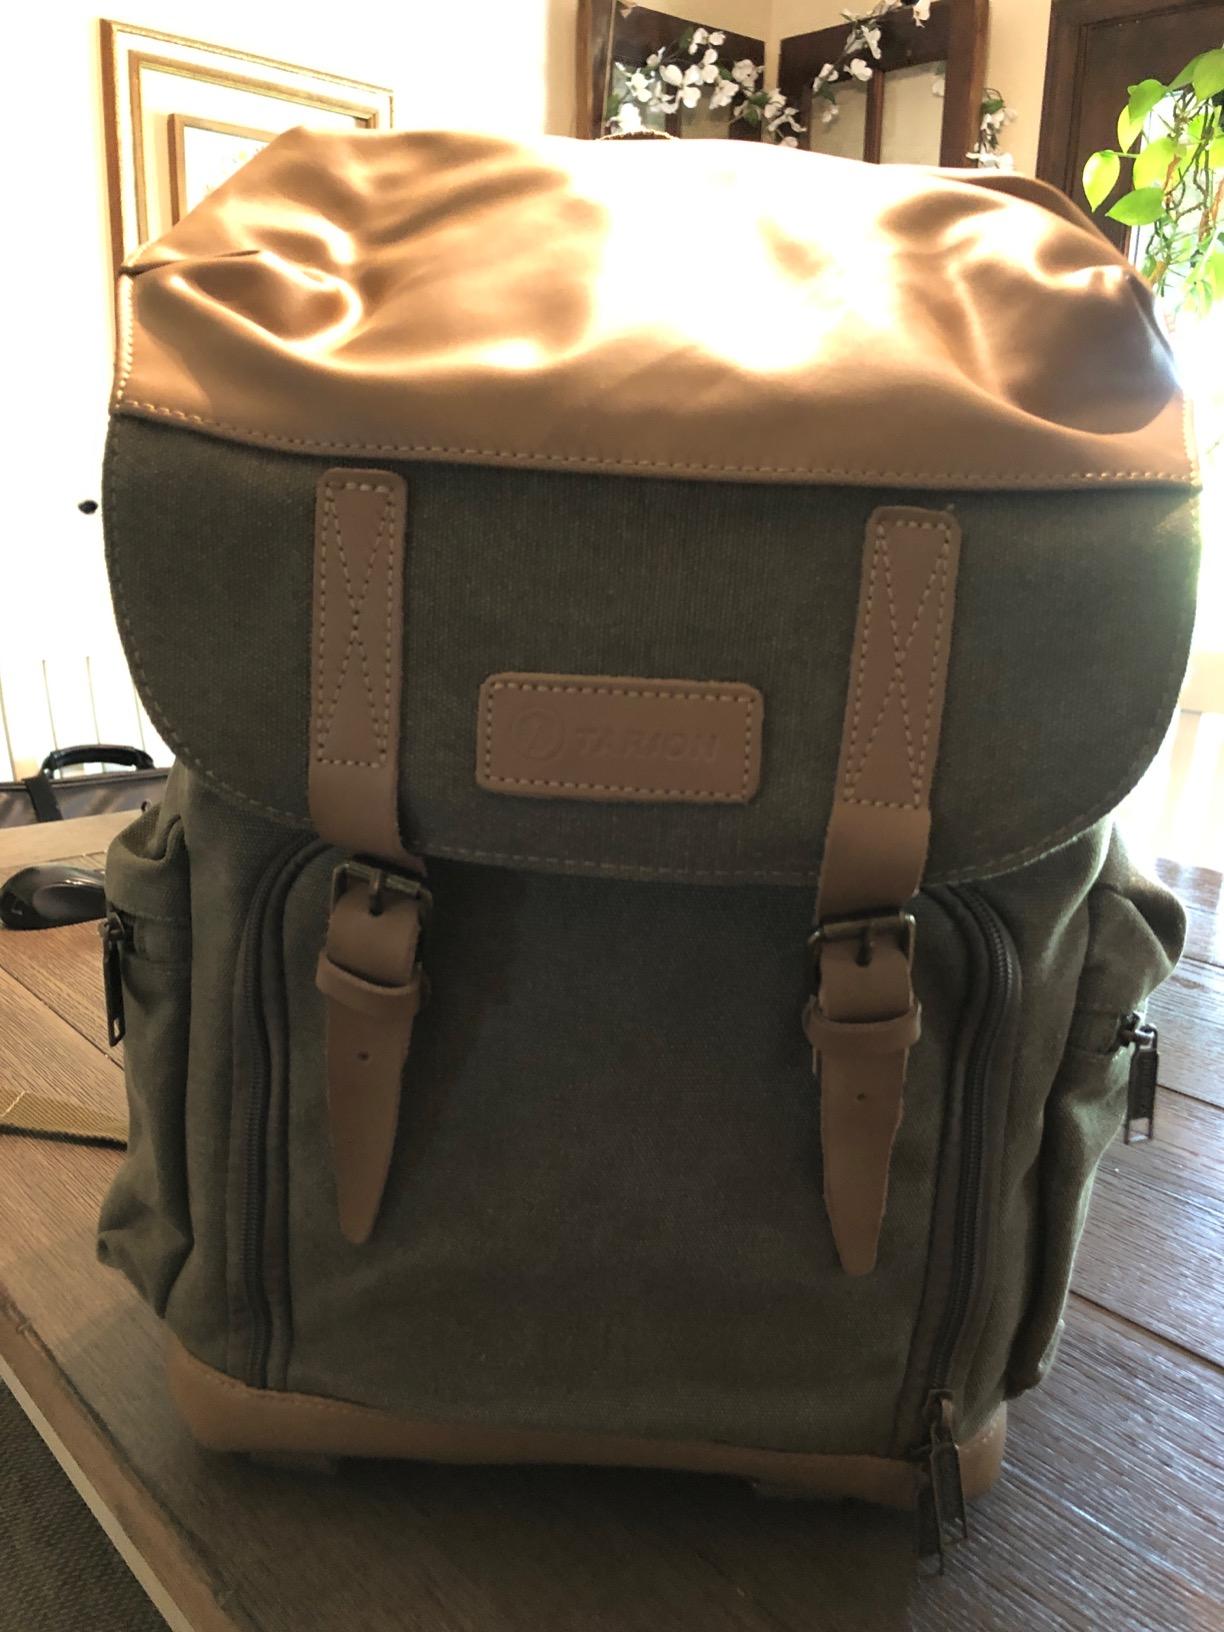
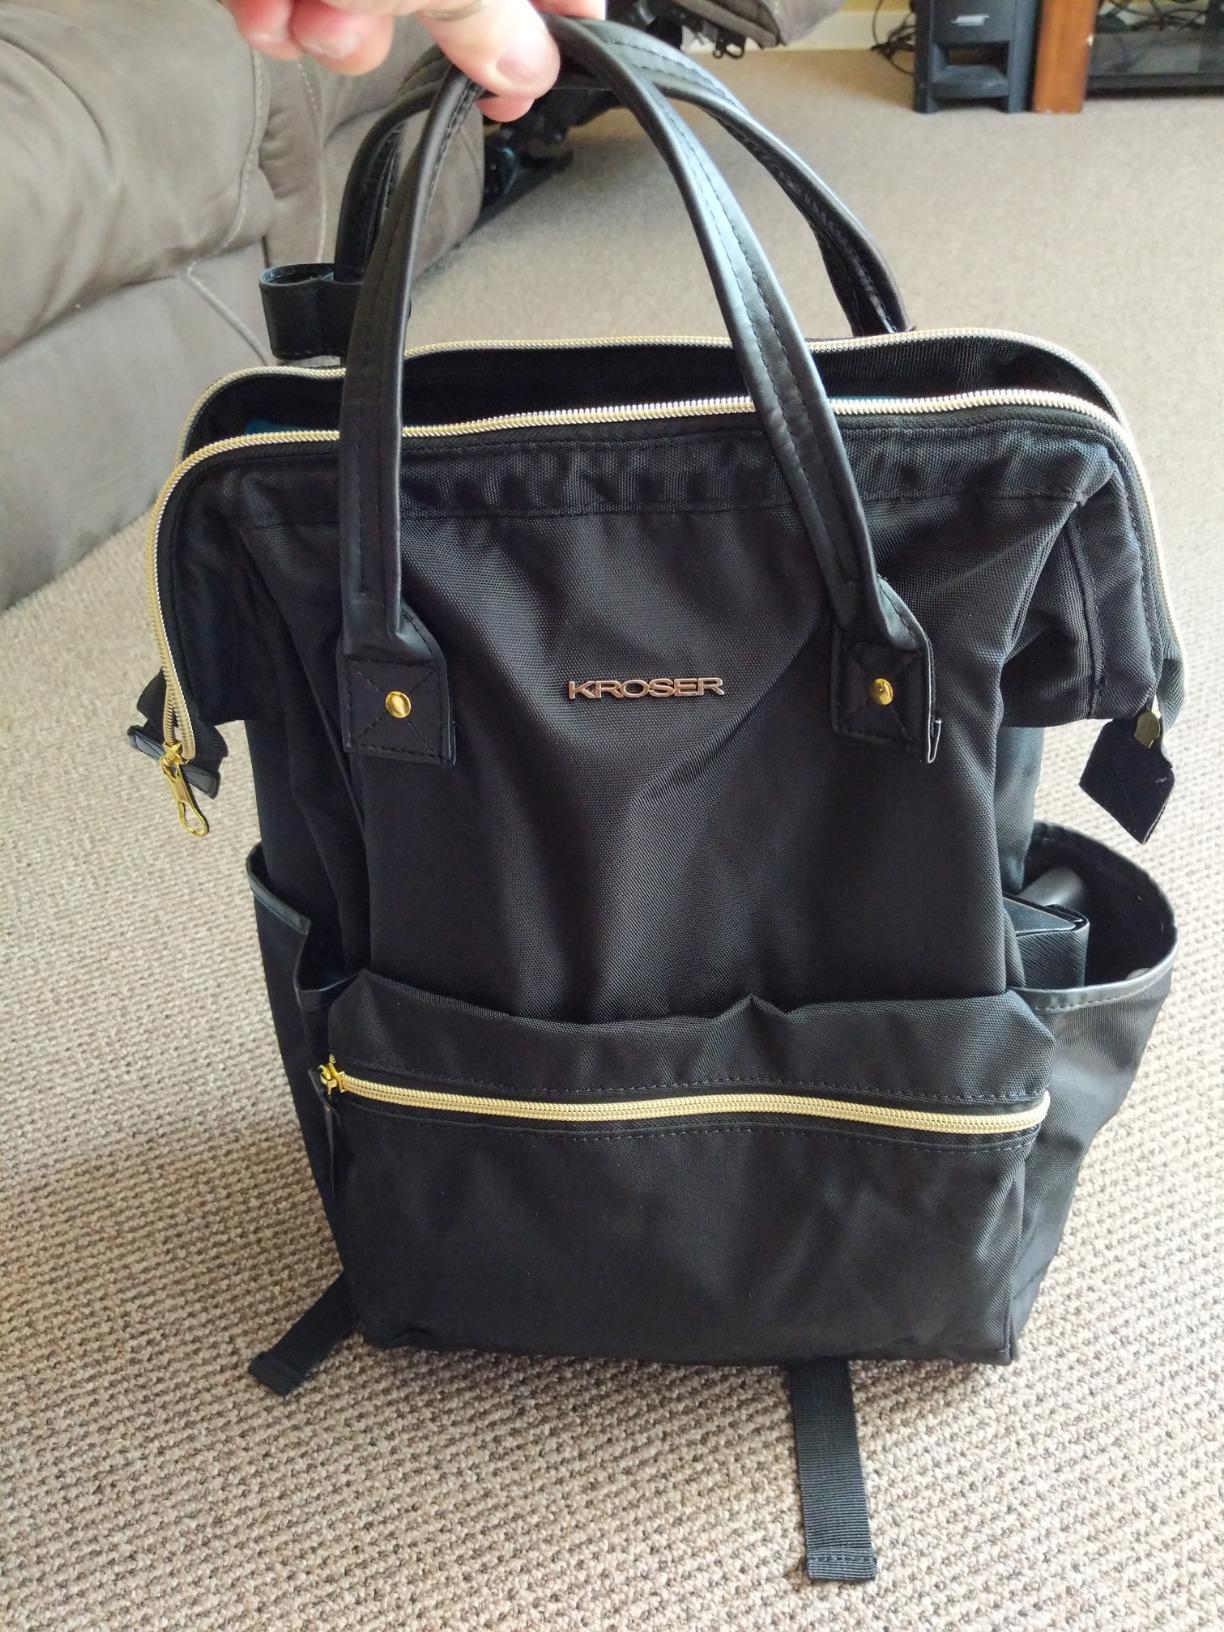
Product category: bag
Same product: no